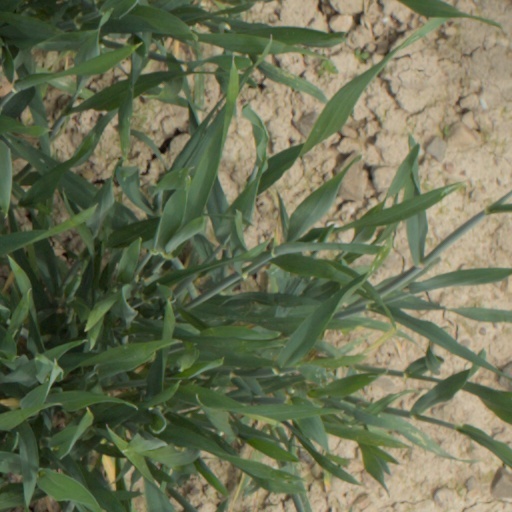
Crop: wheat